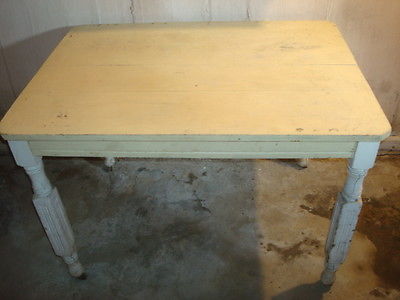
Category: table